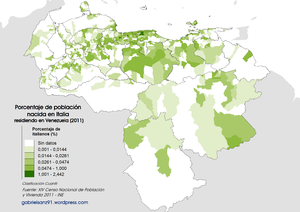
L'Italie possède une histoire qui est intimement liée à l'Europe et au bassin méditerranéen.